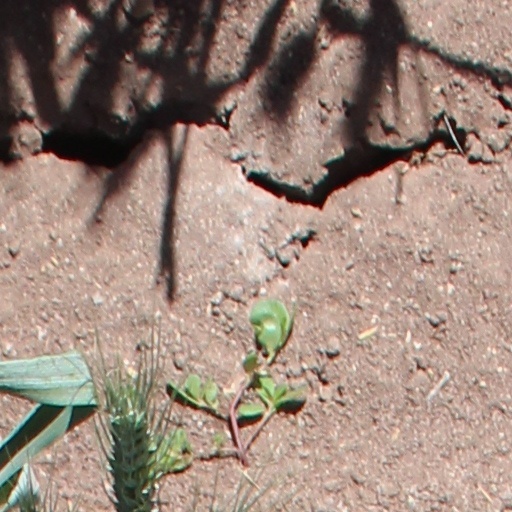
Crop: wheat